Ralph Neville

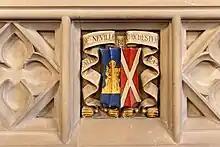
Engraving and coat of arms above a fireplace at Lincoln's Inn, London

Neville was named Lord Chancellor of England on 17 May 1226. The appointment was made by the great council during the minority of King Henry III, and Neville obtained a grant of the office for life. Unlike Hubert de Burgh, who lost his offices when Henry III attained his majority and took control of the government, Neville remained chancellor with only slight disagreements until 1238, although a confirmation of the lifetime nature of his tenure was made in 1232. Under Neville, the first signs that the chancery was becoming a department of the government, rather than just a royal department that was part of the royal household, began to emerge. The contemporary writer Matthew Paris praised Neville for his actions as chancellor, claiming that he treated all equally and was transparent in discharging his duties, which was important, as the chancellor's office controlled access to the king. Neville oversaw a number of changes in chancery procedures, splitting off the liberate rolls from the letters close in 1226 and reviving the keeping of the Charter Rolls in 1227. He also issued writs on his own authority, the so-called writs "de cursu". Neville received a number of gifts and privileges from the king while chancellor, including the right of exemption from the seizure of his possessions by any royal or other secular official. The king also agreed not to interfere with the execution of Neville's last will and testament.